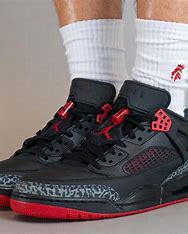
Brand: Jordan
Model: Spizike